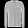
Label: Pullover